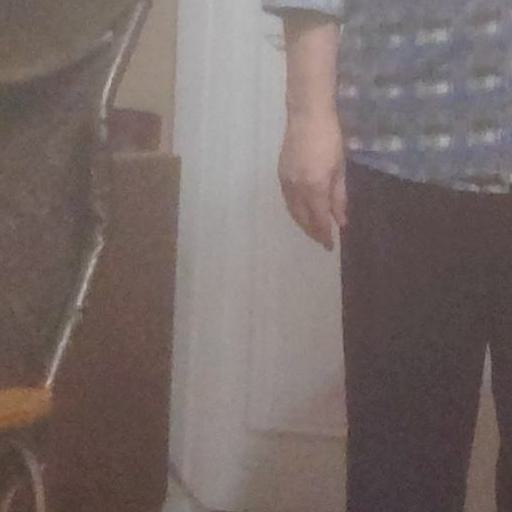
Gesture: no_gesture